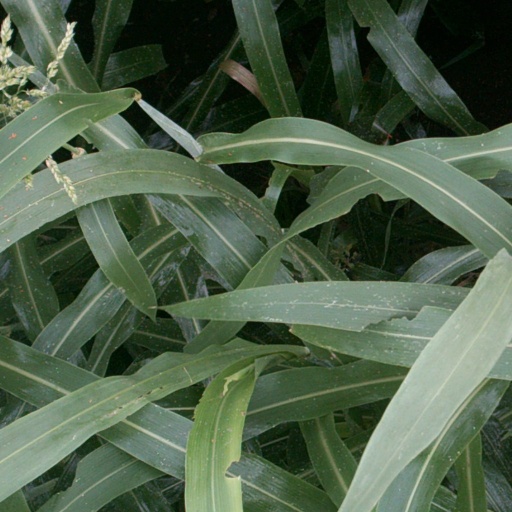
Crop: sorghum